Helmer and Selma Steen House

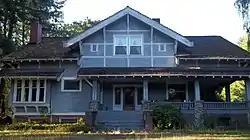
Steen House

The Helmer and Selma Steen House is a private home in Vashon, Washington. Built in 1911, it was added to the National Register of Historic Places in 2000.